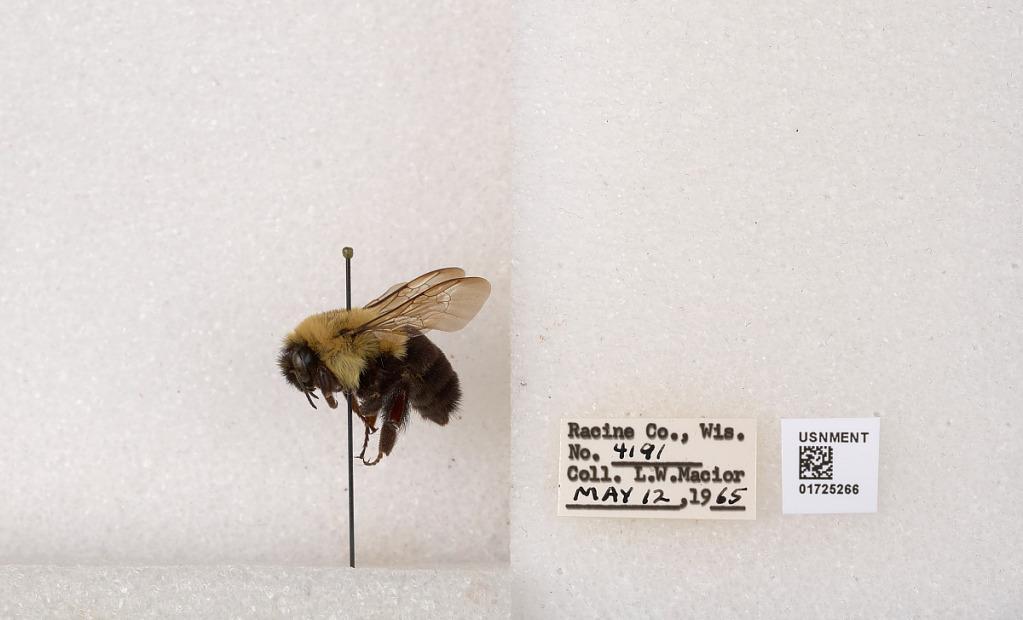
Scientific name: Bombus impatiens Cresson
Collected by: L. Macior
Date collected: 1965-5-12
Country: United States
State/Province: Wisconsin
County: Racine
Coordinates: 42.7299, -87.8123